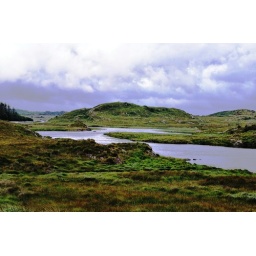
One of the many beautiful lake views in Connemara. This one is on the Galway road from Clifden.